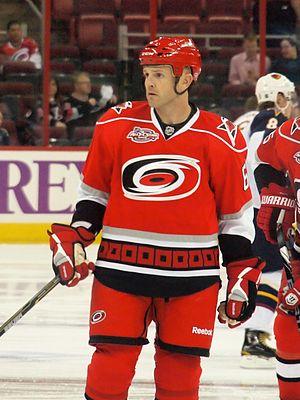
Cory Stillman est un joueur professionnel canadien de hockey sur glace. Il remporte à deux occasions la Coupe Stanley avec le Lightning de Tampa Bay en 2003-2004 puis avec les Hurricanes de la Caroline lors de la saison suivante, en 2005-2006.